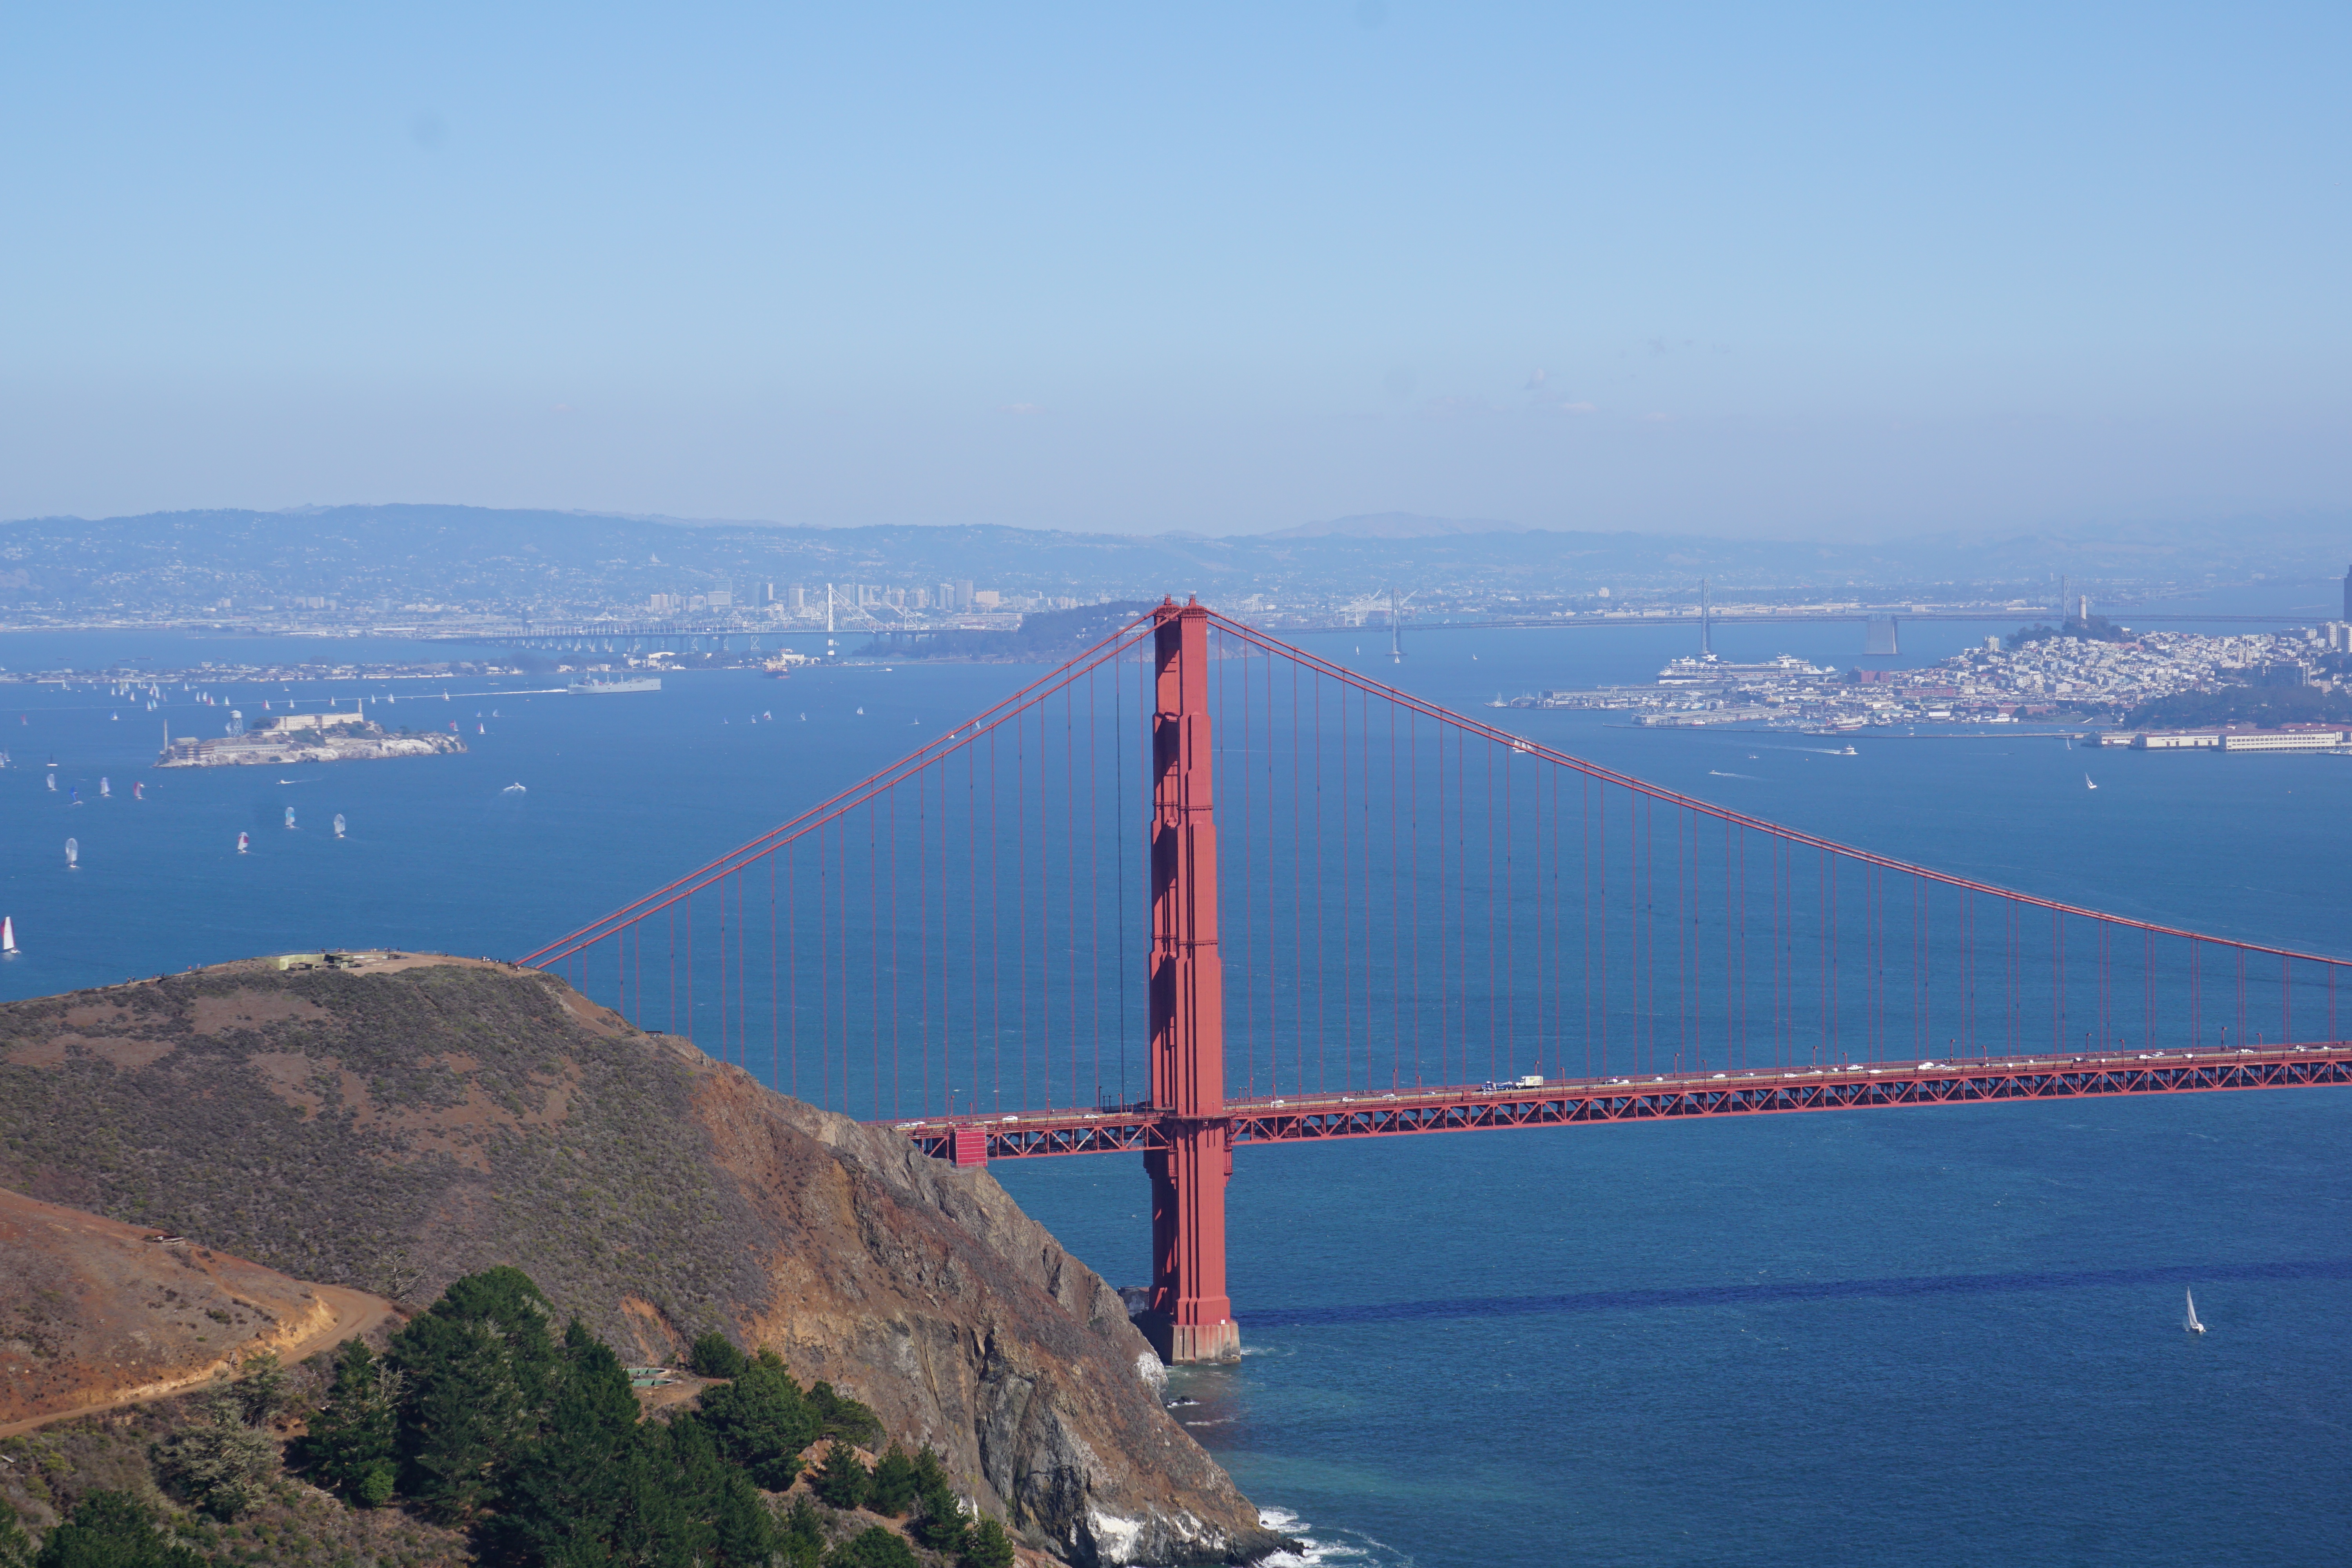
beach, landscape, sea, nature, mountain, sky, bridge, golden gate bridge, san francisco, suspension bridge, reservoir, cable stayed bridge, nonbuilding structure